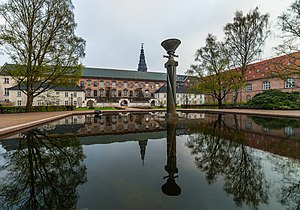
Proviantgården
Proviantgården, 2018
Proviantgården Українська: Будівля ""Провіантгарден"", Копенгаген, Данія.
Proviantgården, også kaldet Provianthuset, er en bygning i København, beliggende på Slotsholmen. Oprindeligt en del af Christian den 4.'s krigshavn. Det huser i dag medlemmer af Folketinget, medlemmer af Folketingets administration samt læsesal for Rigsarkivet.